Etymology of Norway

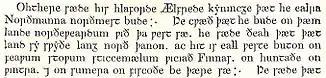
Opening of Ohthere's Old English account, translated: "Ohthere told his lord "Ælfrede" king that he lived northmost of all

Norway has two official names: "Norge" in Bokmål and "Noreg" in Nynorsk. The English name Norway comes from the Old English word "Norþweg" mentioned in 880, meaning "northern way" or "way leading to the north", which is how the Anglo-Saxons referred to the coastline of Atlantic Norway similar to leading theory about the origin of the Norwegian language name. The Anglo-Saxons of Britain also referred to the kingdom of Norway in 880 as "Norðmanna land".